Ramnagar, Varanasi

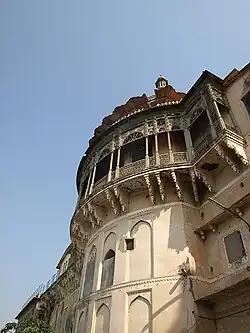
Ramnagar Fort near Varanasi

Over a million pilgrims arrive annually for the vast processions and performances of Ramlila organized by Kashi Naresh. The Ramlila of Ramnagar basically operated by Maharaja of Banaras with the help of Pt. Laxmi Narayan Pandey and his cultural family every year. It is one of the majestic show which happens once in the year every time. The venues are well scattered across Ramnagar, Lanka, Janakpuri, PAC and several small areas.